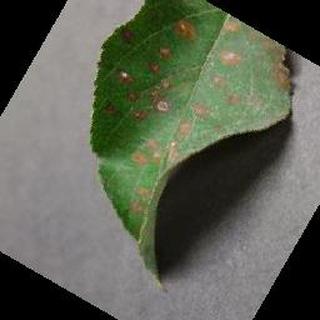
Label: apple_cedar_apple_rust